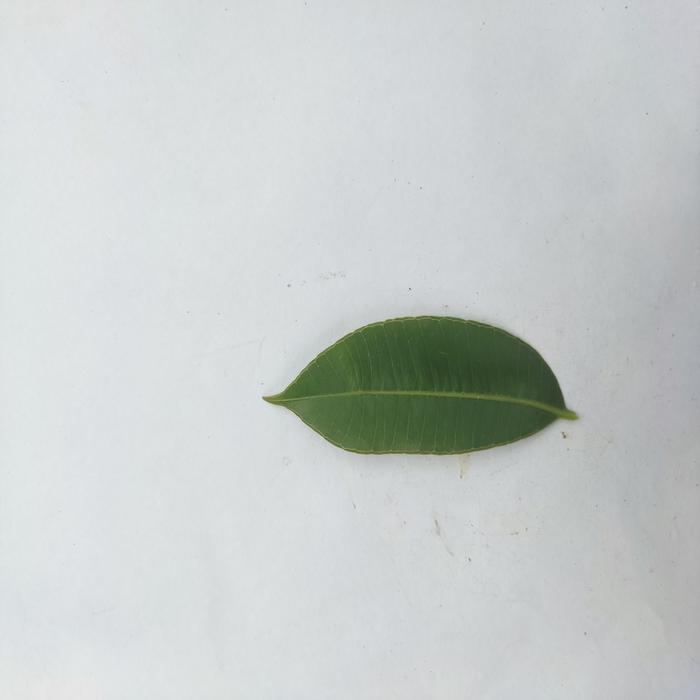
Crop: Hog Plum
Leaf condition: Heathy_Leaf